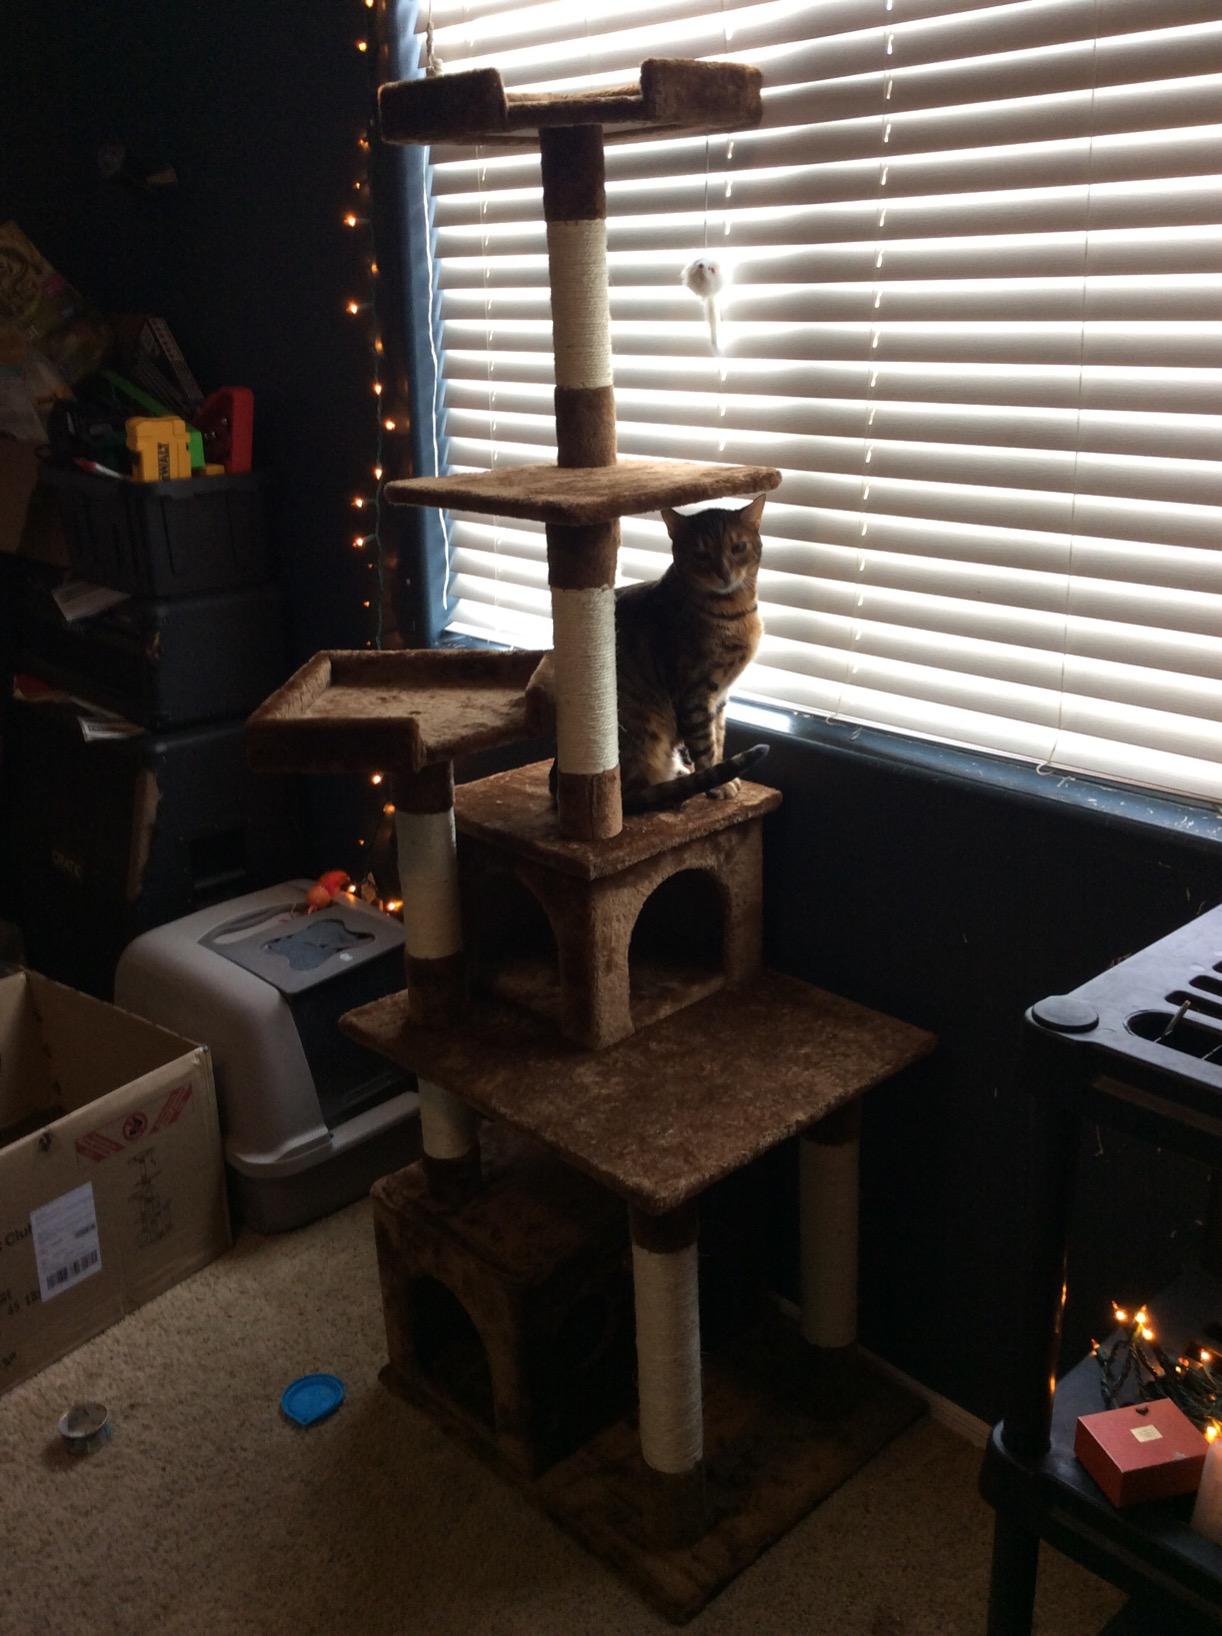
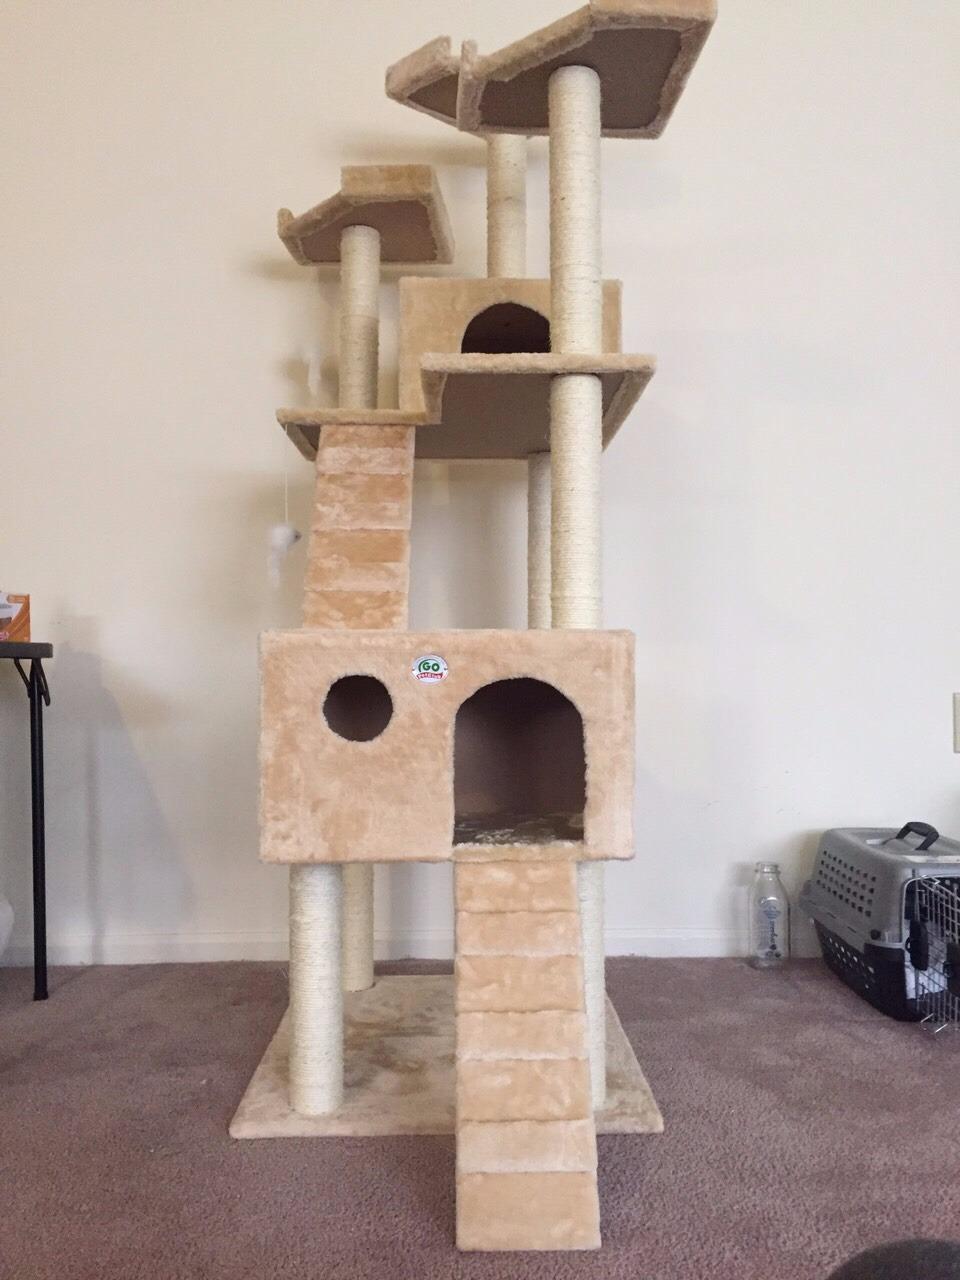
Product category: items_cat tree
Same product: no